North & South (TV serial)

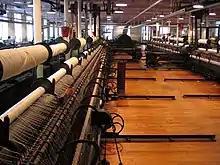
A spinning room in the Helmshore Mills Textile Museum

Sandy Welch started adapting Elizabeth Gaskell's 1855 "North and South" in 2001, making a few changes to emphasise the industrial landscape of the story. Welch's story, for example, begins and ends with the main character Margaret Hale travelling by train, which is not the starting and ending point of the novel (although Gaskell describes the Hales travelling from the South to the North by train). Welch also made the main characters visit the Great Exhibition of 1851. These are changes Welch believed Gaskell would have done "if she'd had the time", since Gaskell had complained of being under pressure to complete the novel by her editor Charles Dickens. In the summer of 2003 Kate Bartlett was brought to the project as a producer and a ten-week period of pre-production started at the beginning of February.